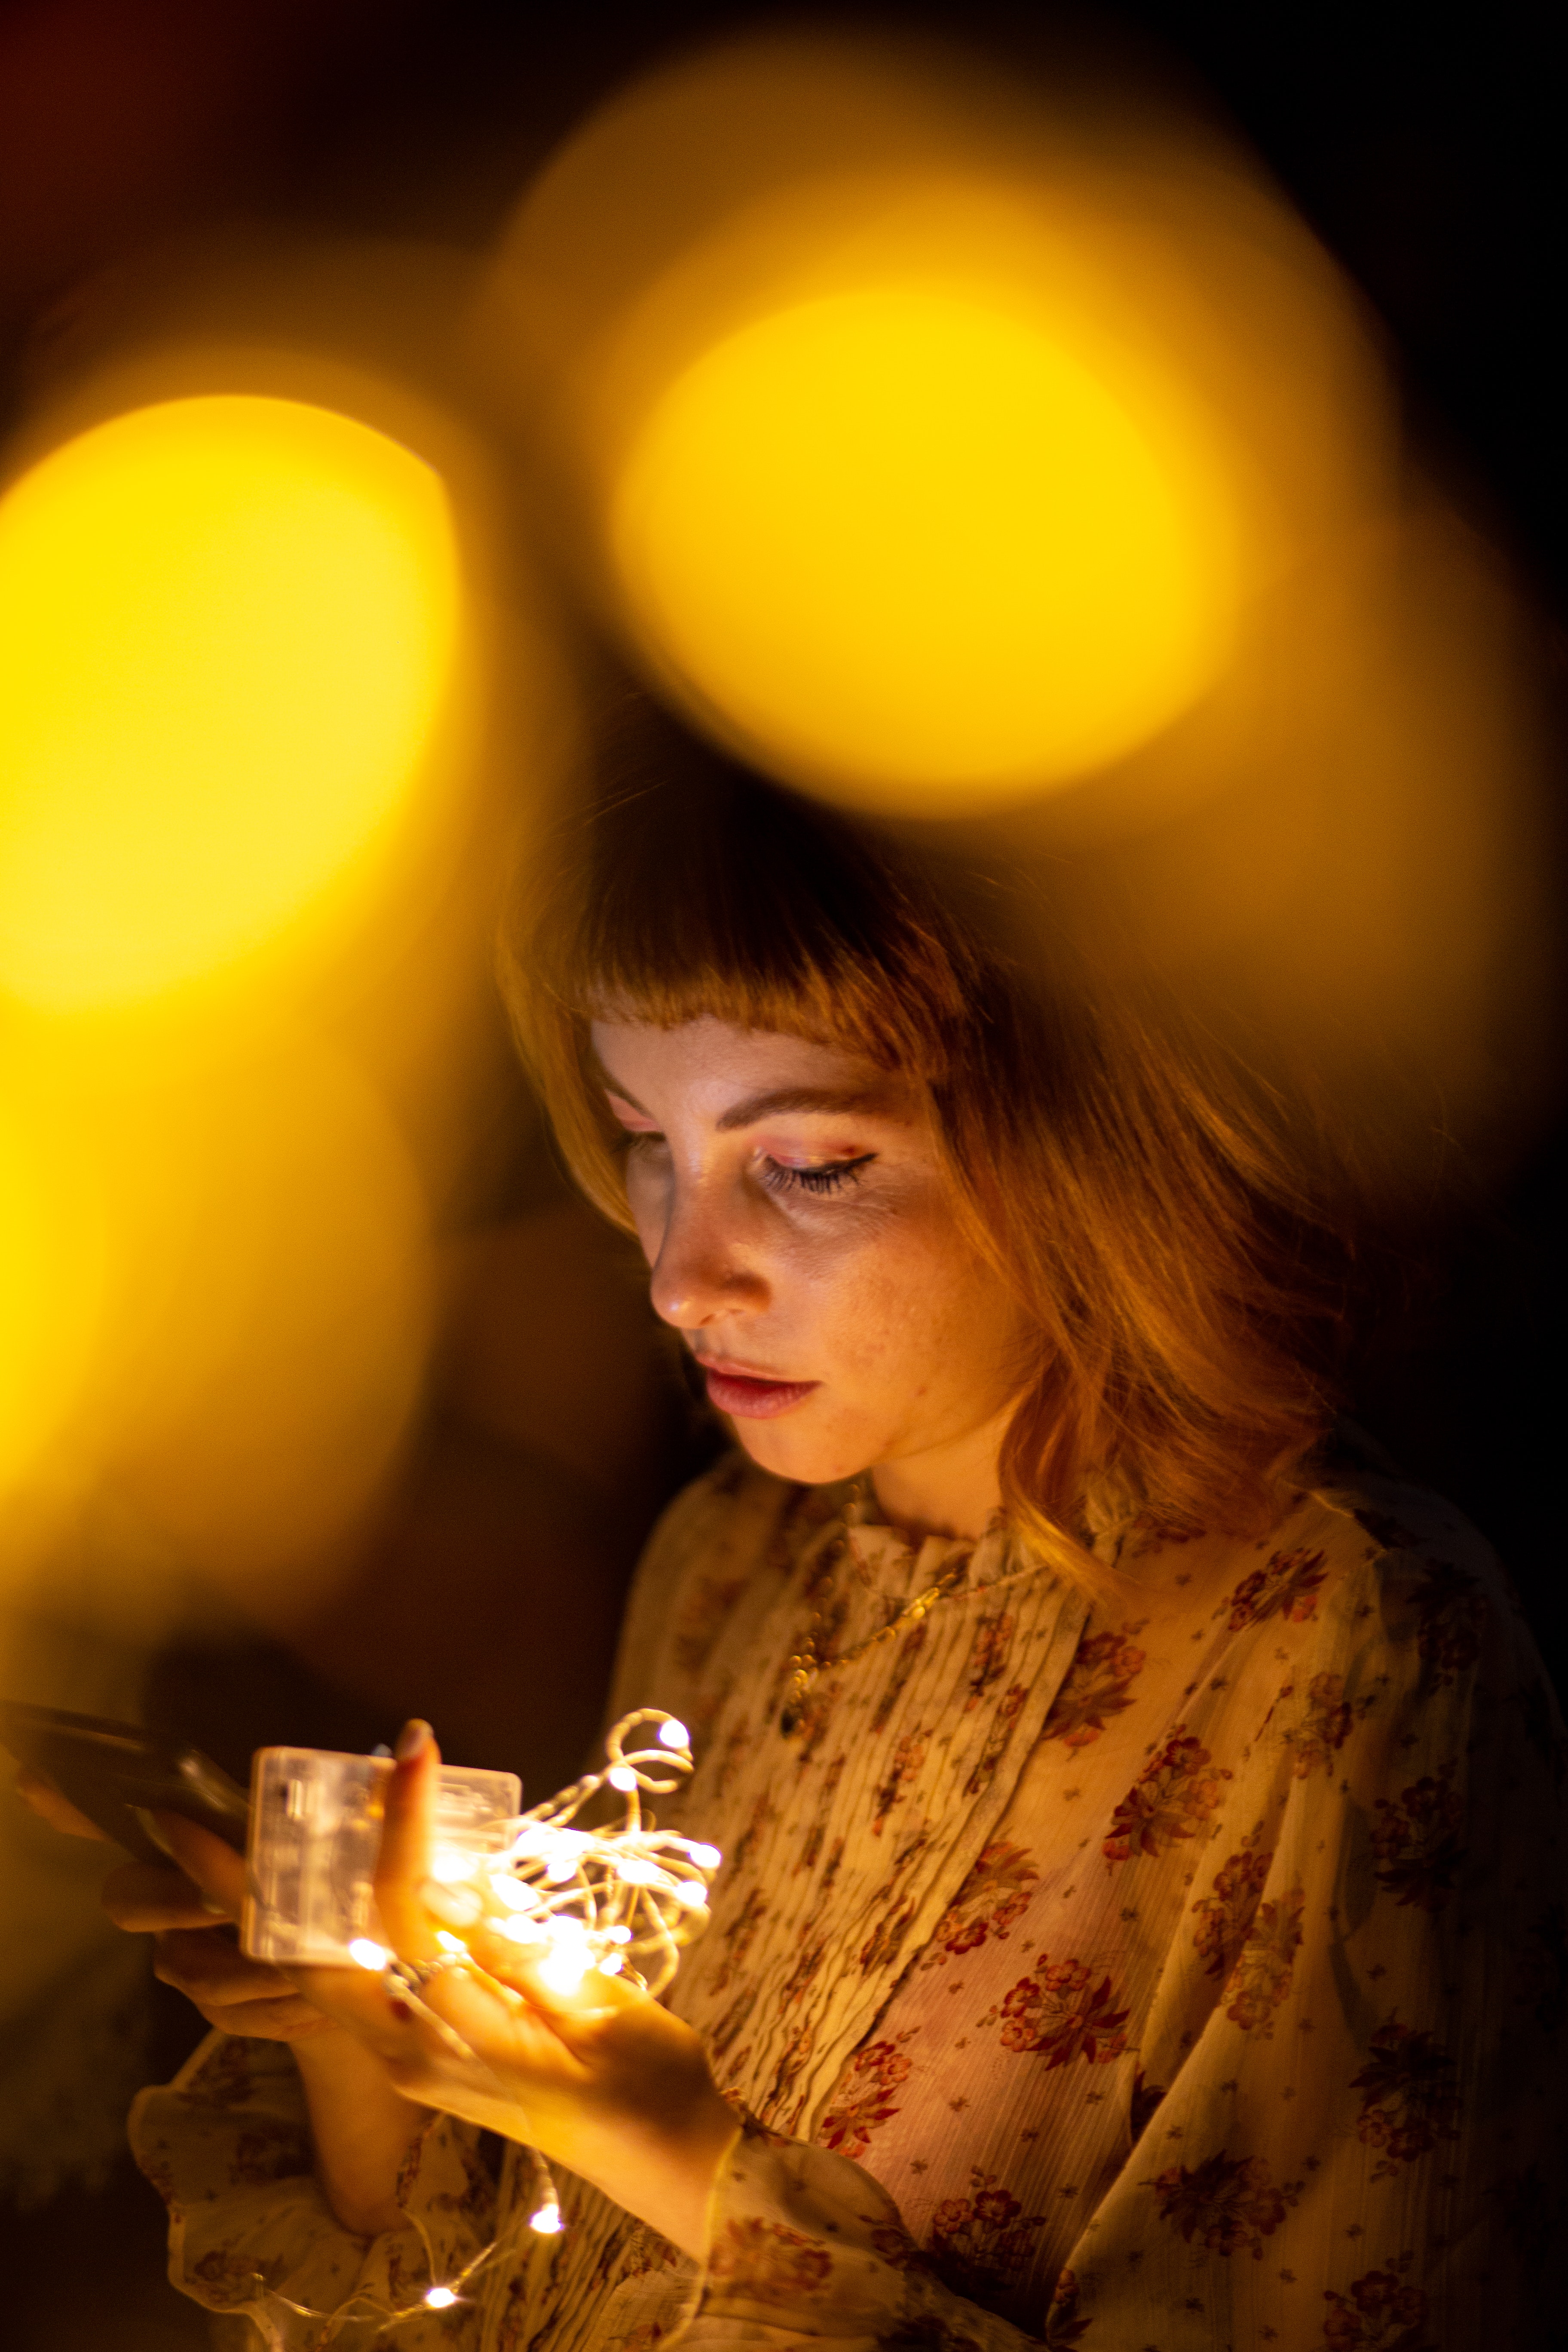
yellow, light, lighting, fun, flash photography, smile, night